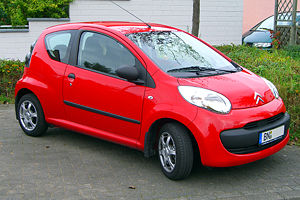
Citroën C1 / Billeder
Citroën C1 er en personbil fra Citroën, der blev introduceret i Danmark i 2005. Modellen er udviklet i samarbejde med Peugeot og Toyota.